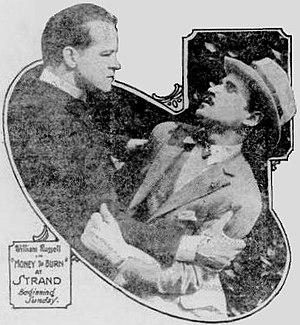
Un veinard est un film américain réalisé par Rowland V. Lee et sorti en 1922.